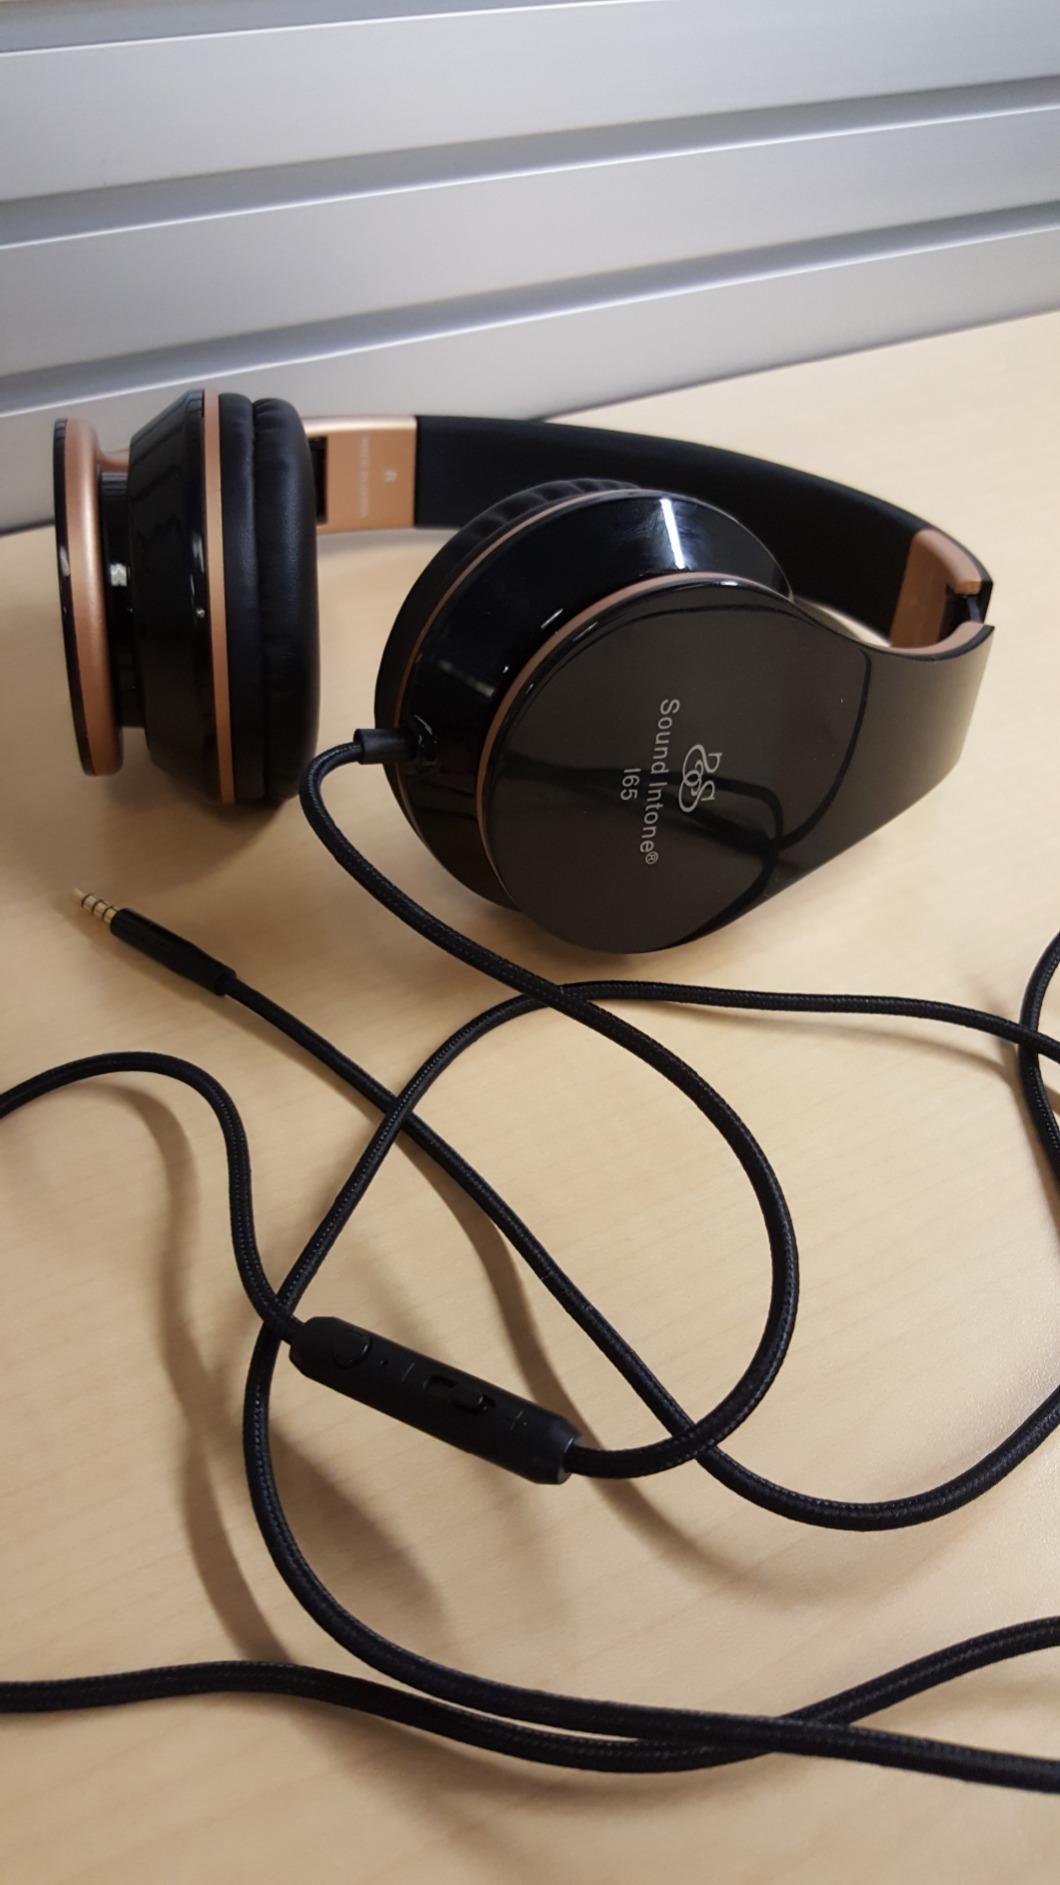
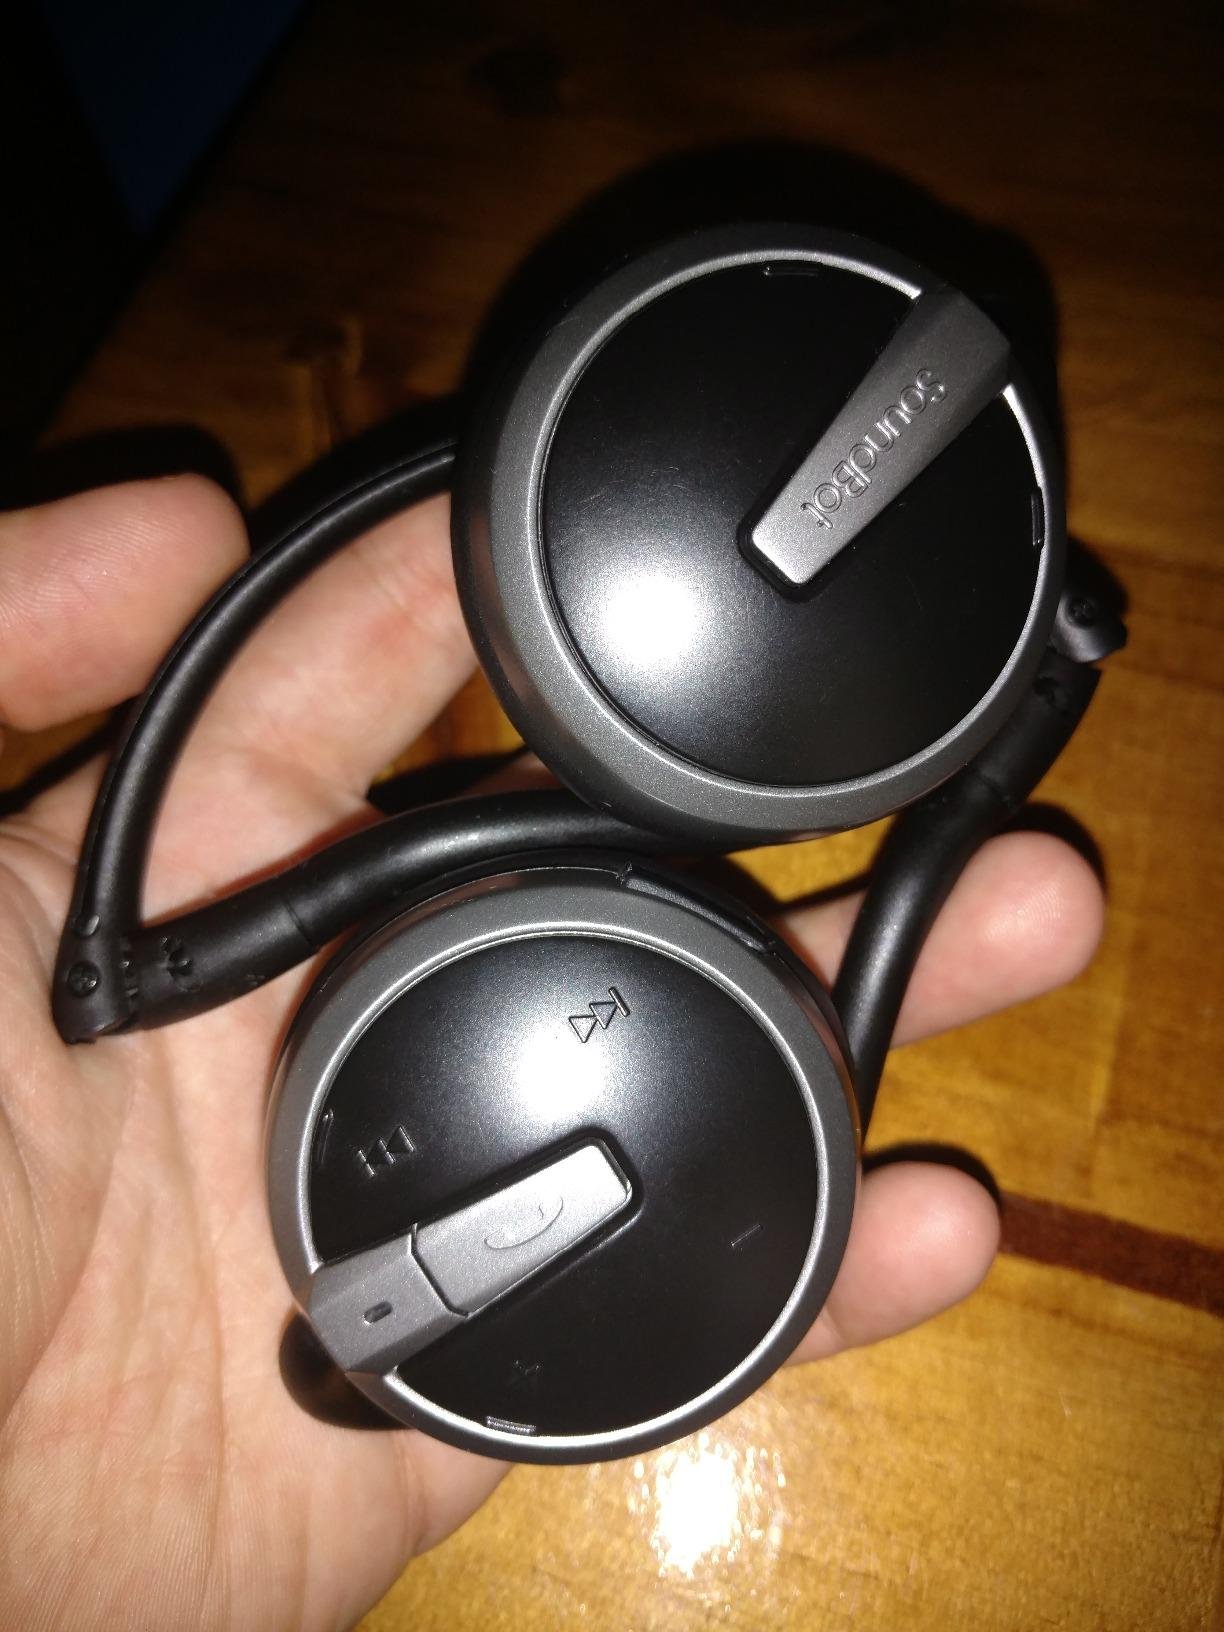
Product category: headphones
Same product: no